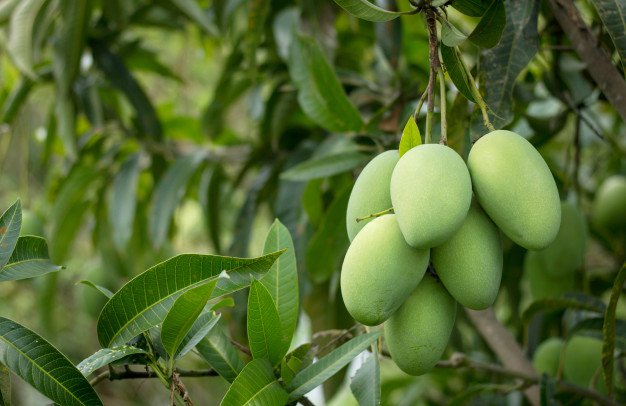
Label: Mango